Jack Brodrick

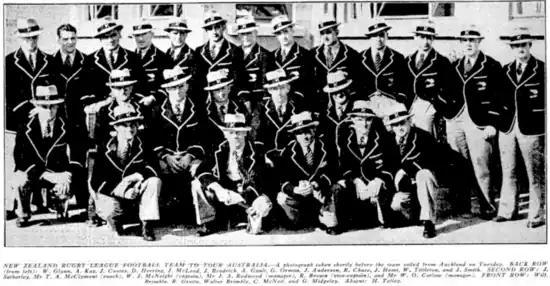
The New Zealand team prior to departure.

It was reported after the tour that Brodrick and George Harrison were the two fastest players in the team and "with their brilliant speed, were always the worry of the opposition. Brodrick found his place as a permanent loose forward following a race over 60 yards in which he and Harrison beat the remaining members of the touring party". Brodrick's first match was against Toowoomba on 17 July in front of 3,000 spectators. They won 35 to 13 with it reported in the Te Puke Times that along with the Māori side playing spectacularly “another Maori find was Brodrick, who is sure to be picked to play against Queensland on Saturday”. The Courier Mail said afterwards, looking at the team named to play Queensland that “another important pack change will be the inclusion of Broderick, who surprised the managers with his sterling performance at Toowoomba”. And that the team had all recovered from influenza and would be at full strength for the second match against Queensland. The strengthened Māori side won 15 to 13 on 20 July before 10,000 in Brisbane, with Brodrick scoring a try which clinched the match. It was said that “Harrison and Cooper were in particularly good form with Broderick and Mataira next”. Brodrick's try with Hemi's conversion made the score 15–10 in their favour before a Queensland penalty narrowed the margin to the final score. His try came after a movement started by Harrison with Brodrick, Whiteley and Mataira also involved at the head of the raid. At the end of it Brodrick got a “favourable bounce” to collect and go over. Early in the match Brodrick, playing in the loose forwards, had been involved in a movement with Mataira and Whiu which carried the play well into Queensland territory.